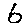
Label: 6